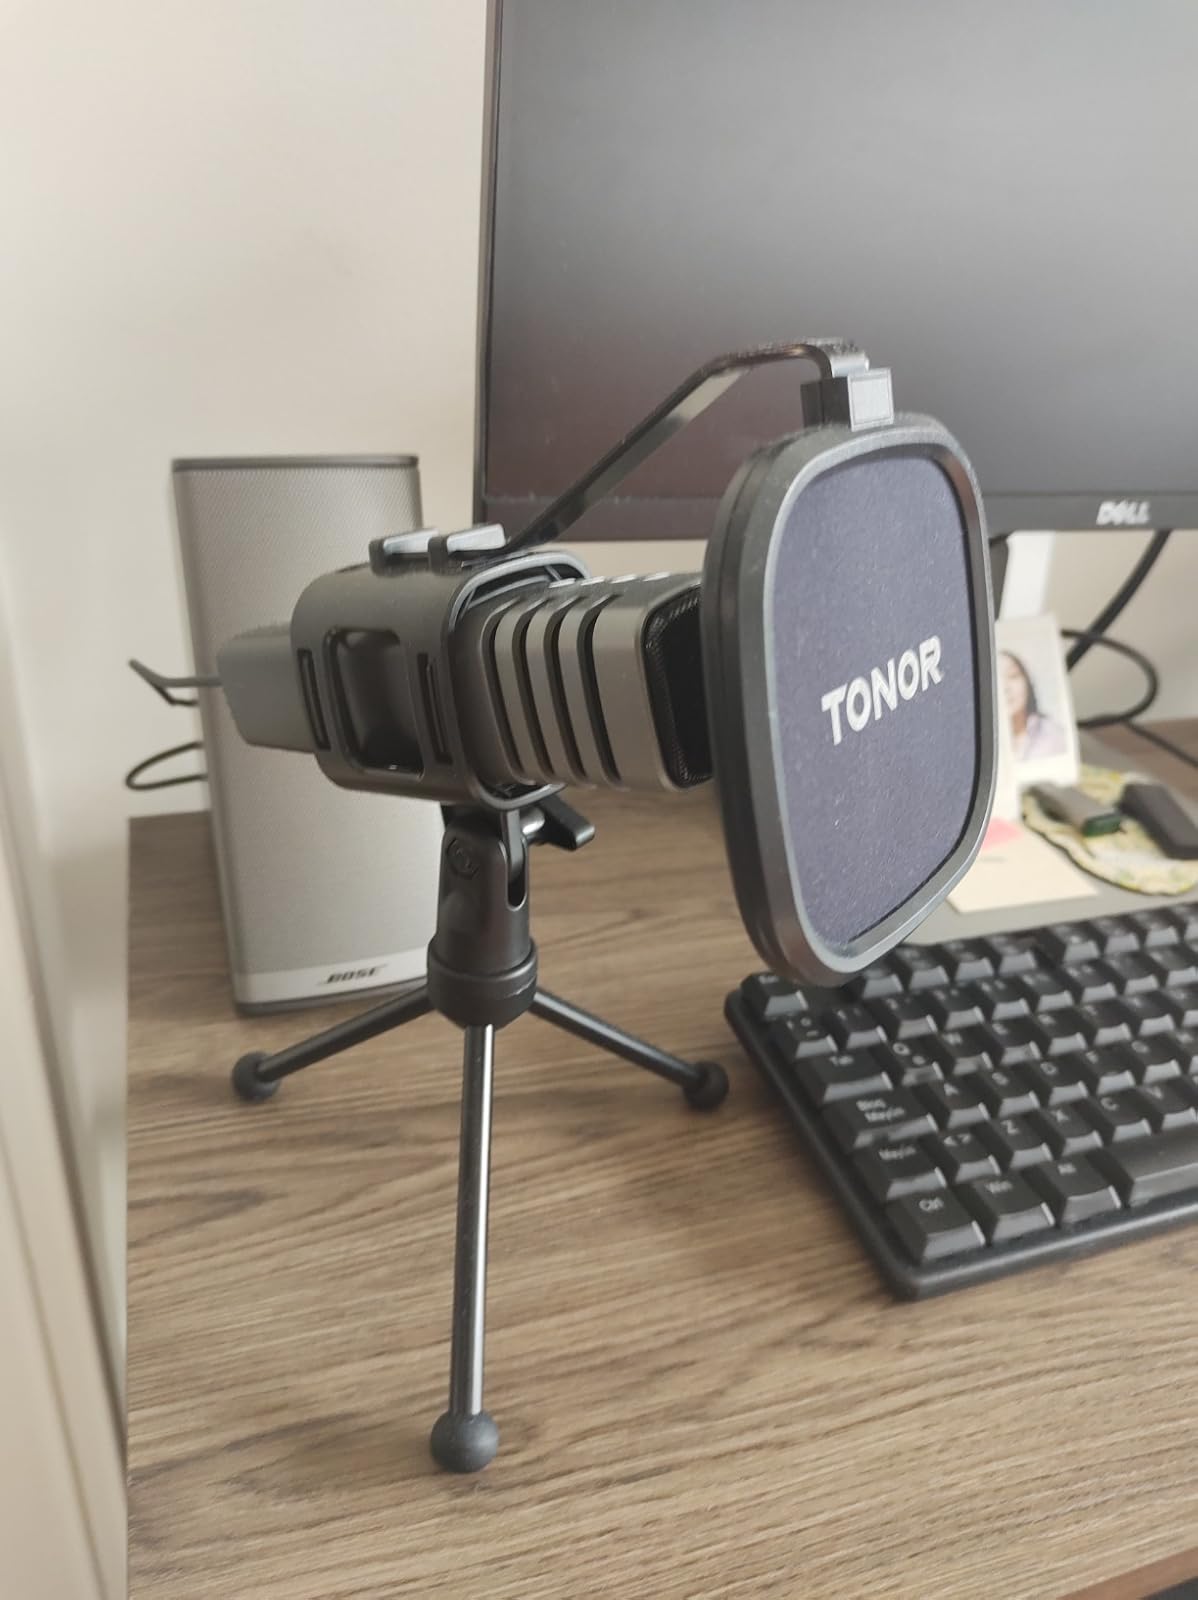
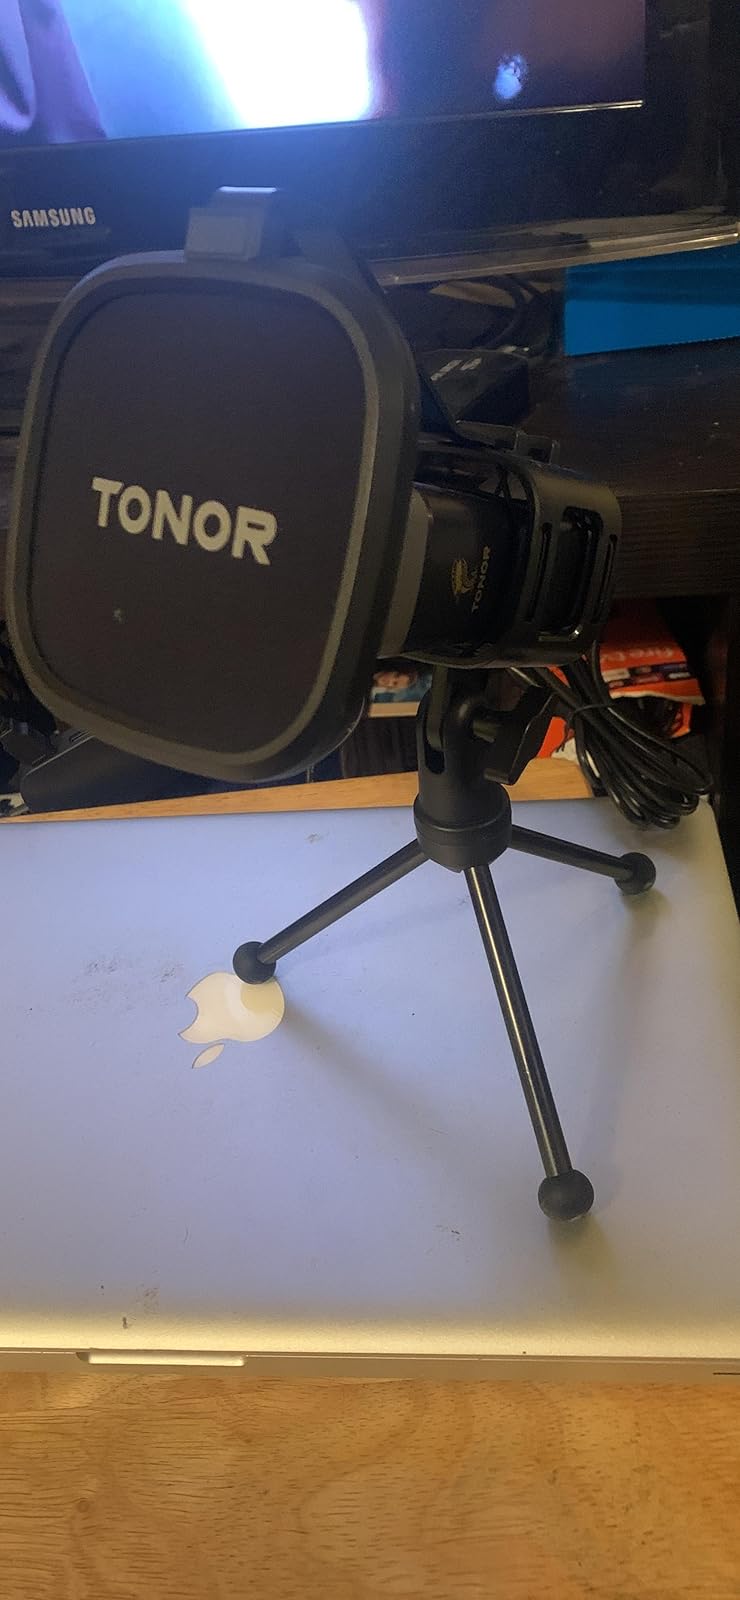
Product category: microphone
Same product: yes